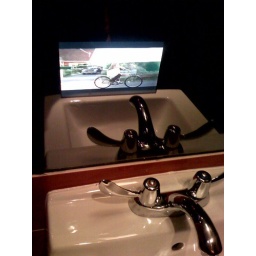
LCD TV in a bathroom mirror